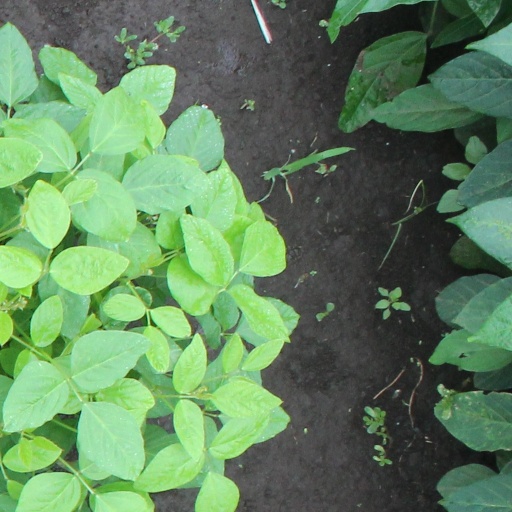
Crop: soybean